Indulgence

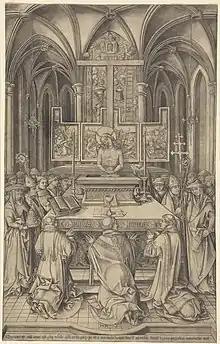
An engraving of the "Mass of Saint Gregory" by Israhel van Meckenem, 1490s, with an unauthorized indulgence at the bottom

Indulgences became increasingly popular in the Middle Ages as a reward for displaying piety and doing good deeds, though, doctrinally speaking, the Catholic Church stated that the indulgence was only valid for temporal punishment for sins already forgiven in the Sacrament of Confession. Indulgences were granted for acts of almsgiving, as well as prayer, pilgrimages and fasts. Because indulgences granted for almsgiving seemed to some like a simple monetary transaction, rather than seeing the indulgence as granted for the good deed itselfthe act of charity done for a hospital, orphanage or churchmany began to see indulgences for almsgiving as simply "buying" or "purchasing" indulgences.